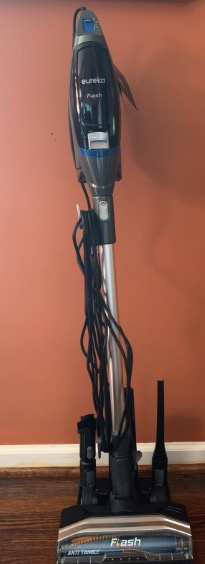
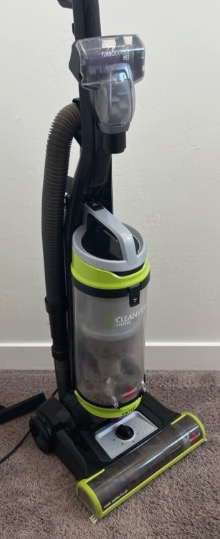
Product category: items_vacuum
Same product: no